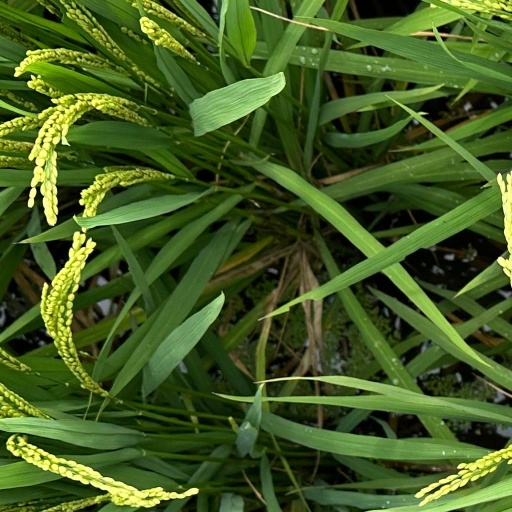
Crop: rice